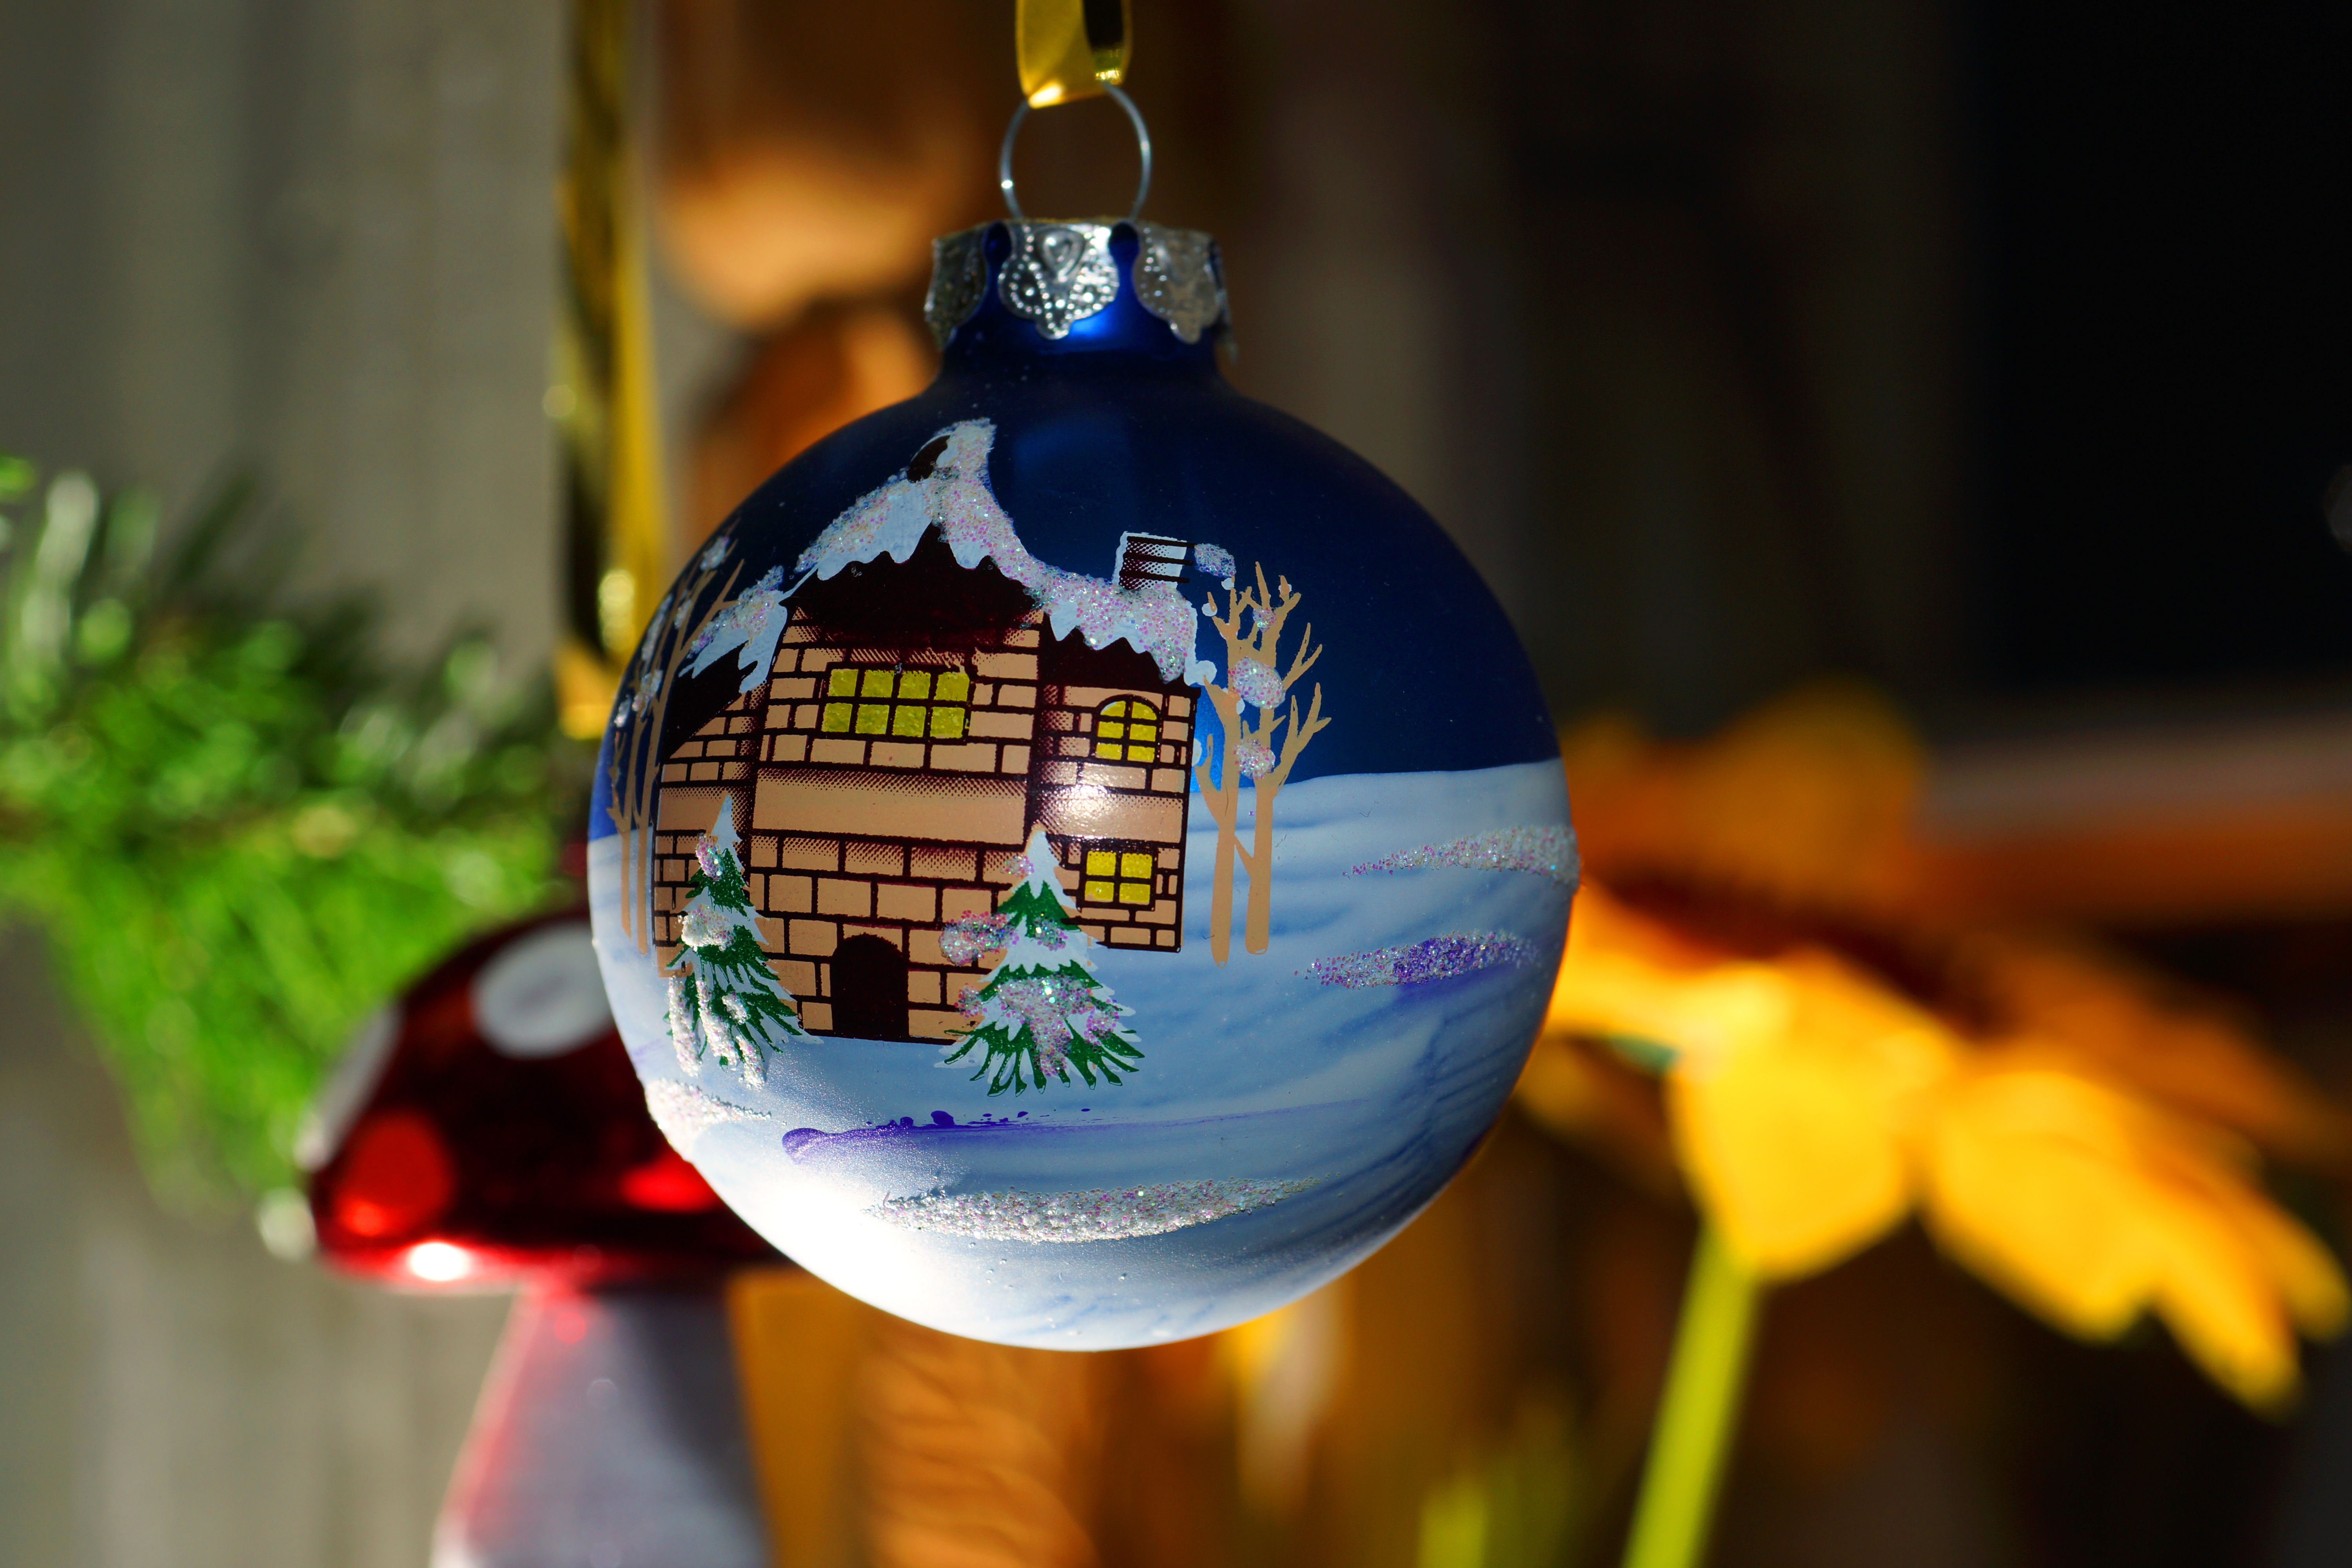
glass, color, holiday, drink, christmas, lighting, christmas tree, ornament, postcard, beautiful, liqueur, christmas decorations, new year's eve, christmas tree toy, congratulation, distilled beverage